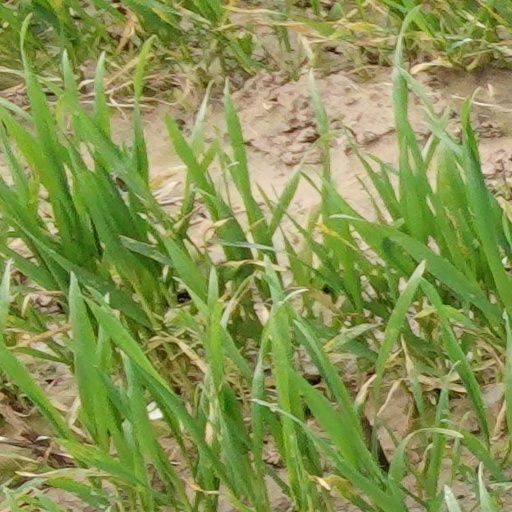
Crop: wheat